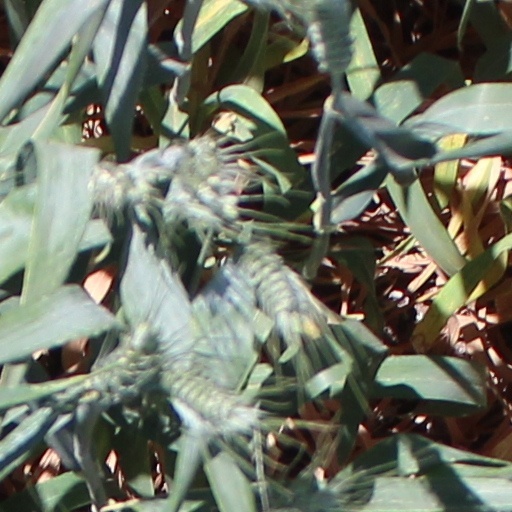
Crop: wheat